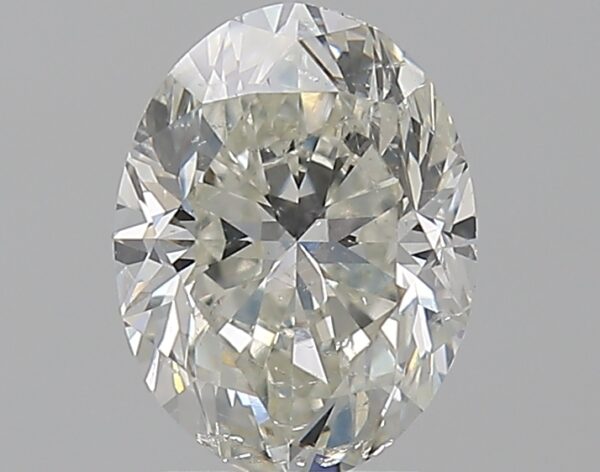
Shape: oval
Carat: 1.7
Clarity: SI2
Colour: J
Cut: GD
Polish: EX
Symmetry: EX
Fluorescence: N
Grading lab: GIA
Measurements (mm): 8.7 x 6.58 x 4.49